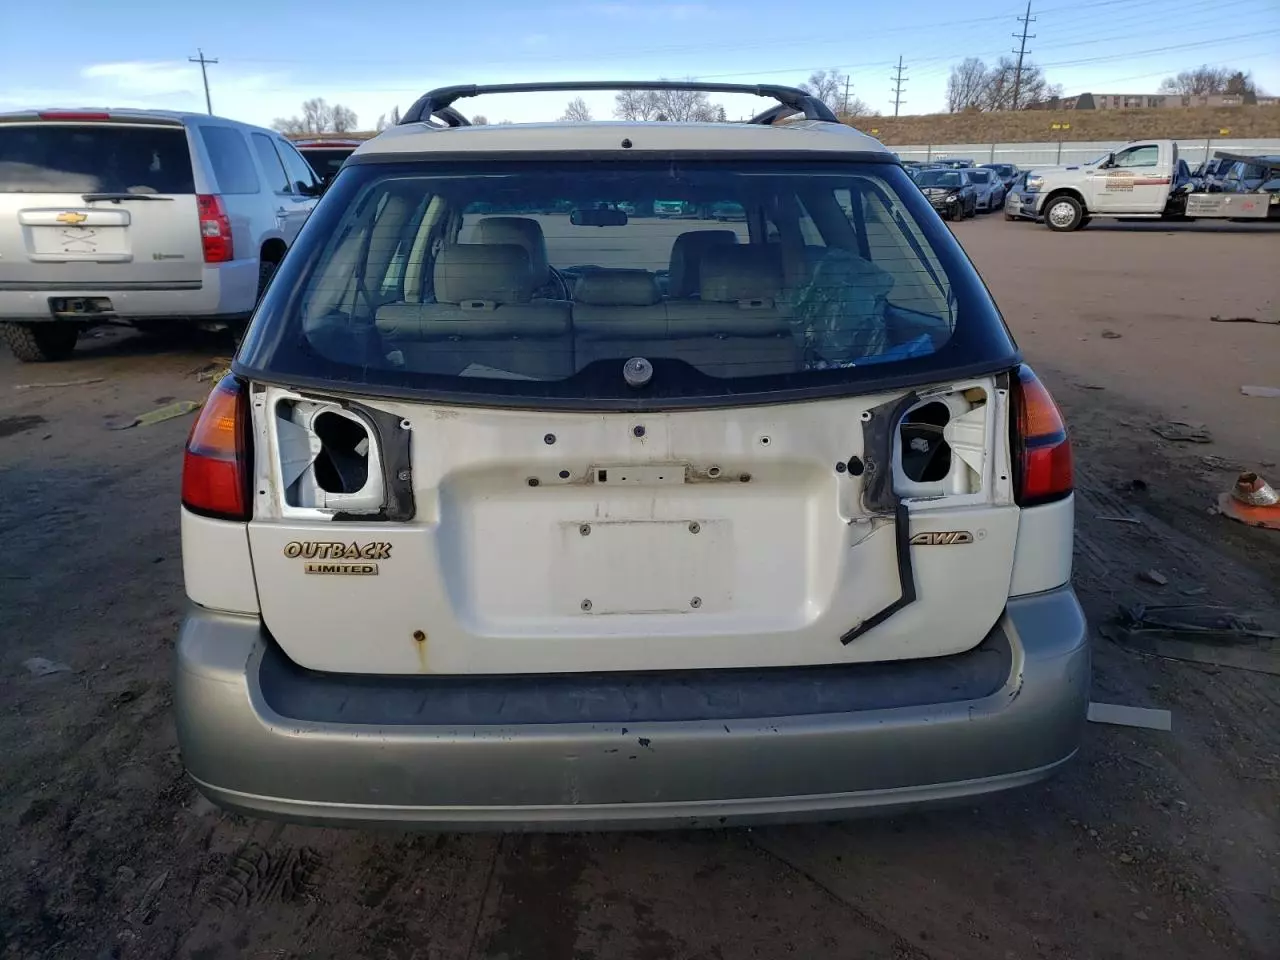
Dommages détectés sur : malle, feu arrière droit, feu arrière gauche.
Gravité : majeur